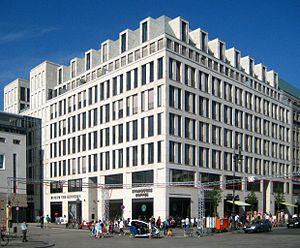
I.G. Berlin NW 7 était le code postal des voisins orientaux de l'ambassade française à Berlin.